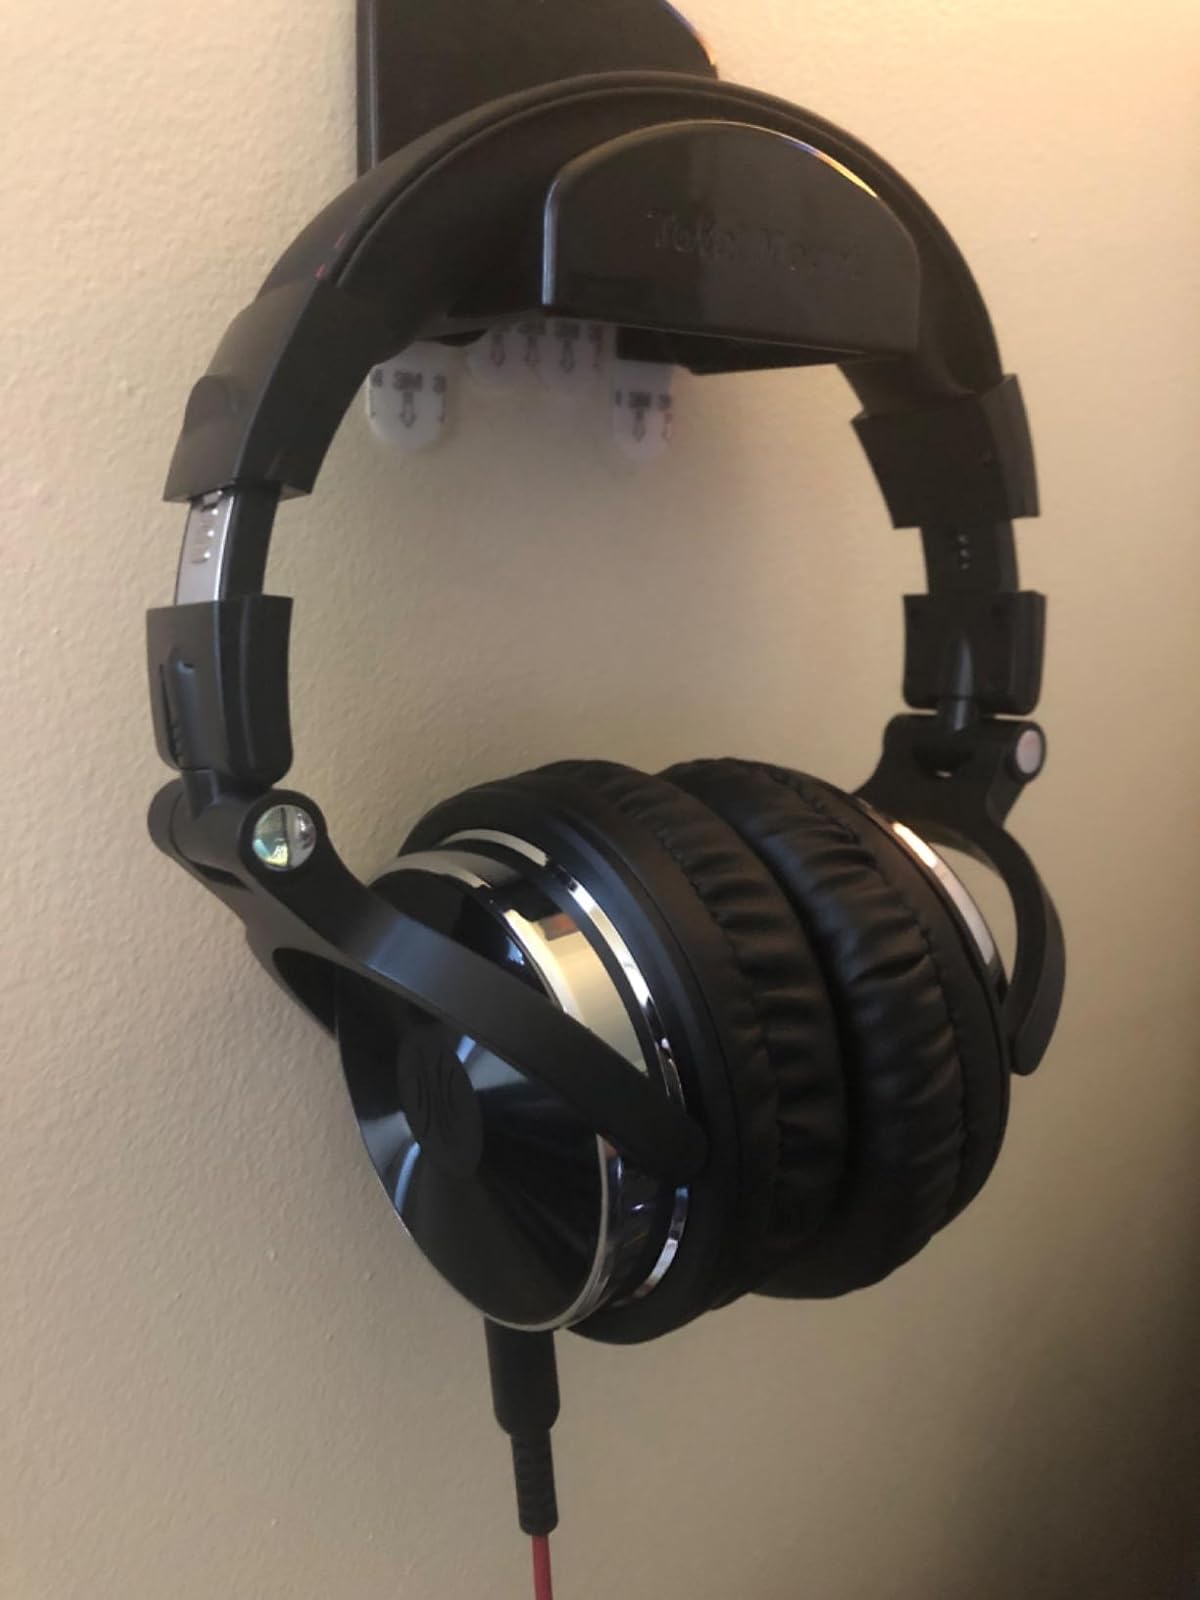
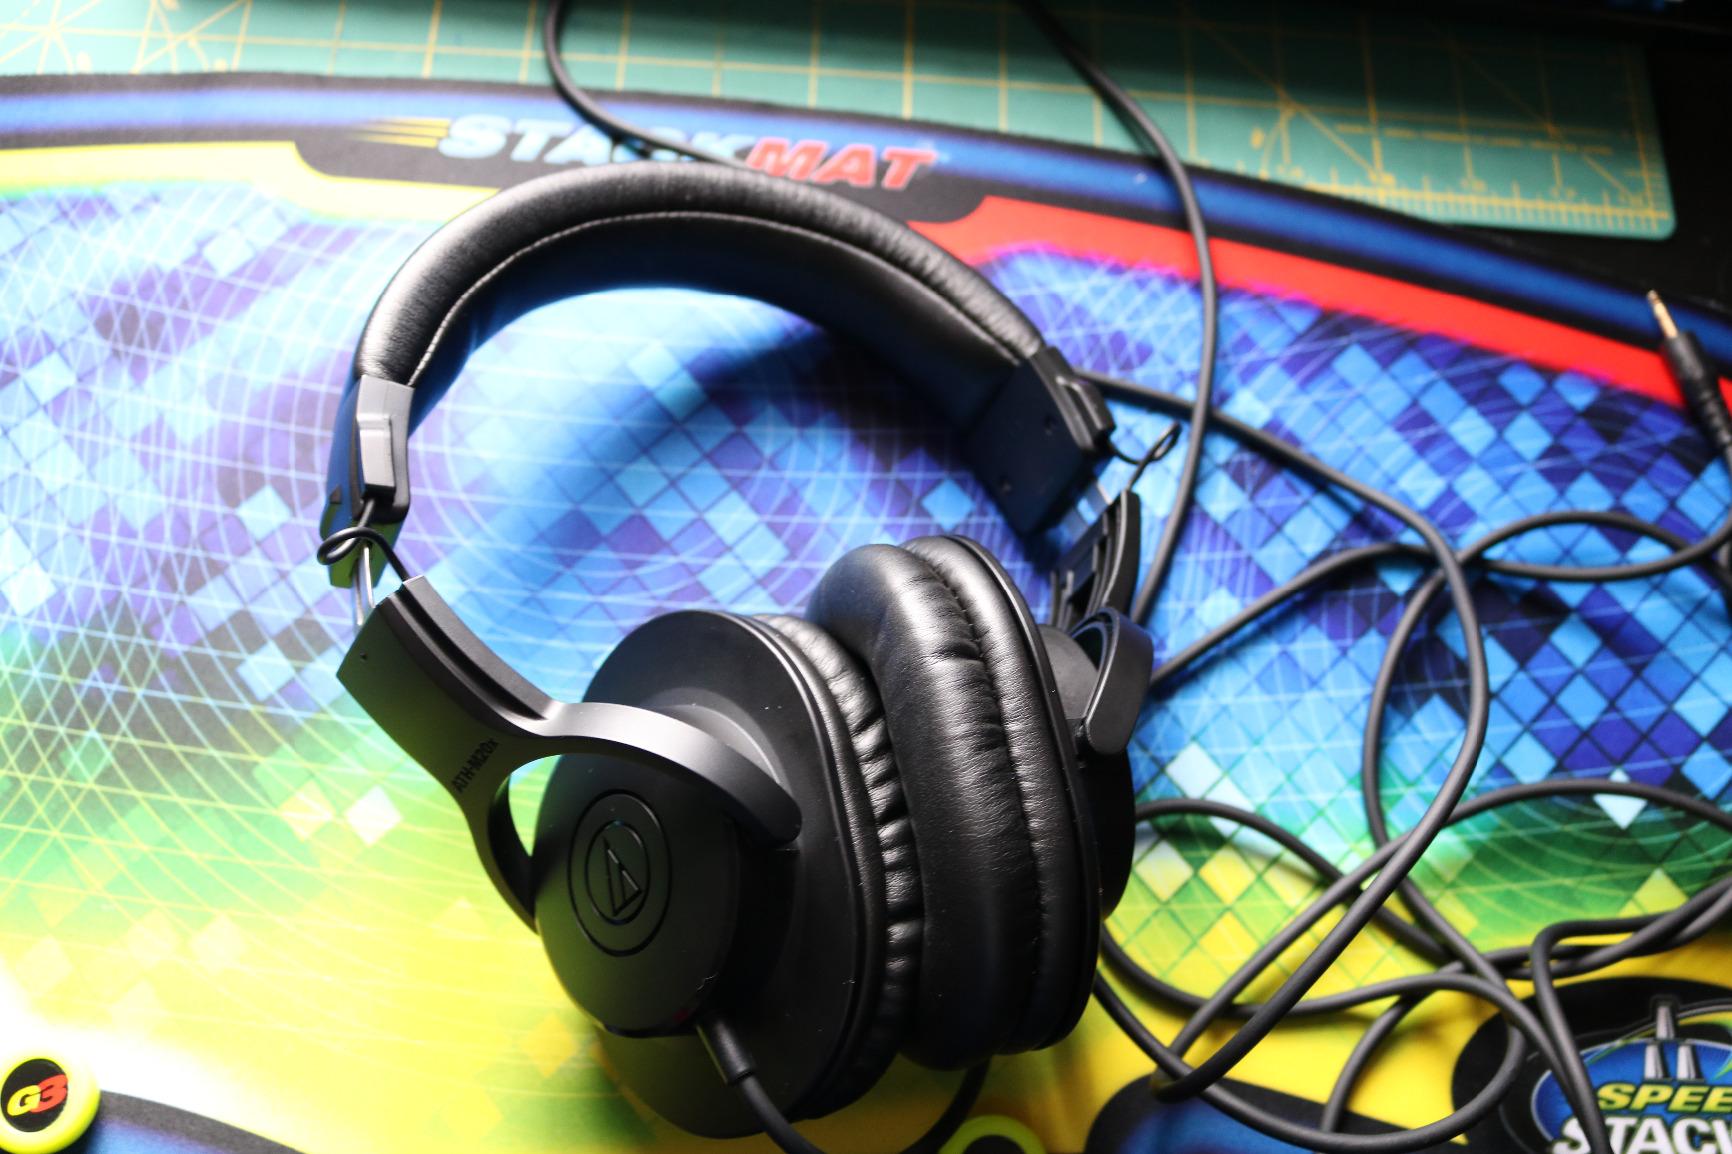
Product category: headphones
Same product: no